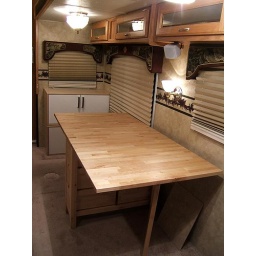
The awesome center desk in the RV office